Opua railway station

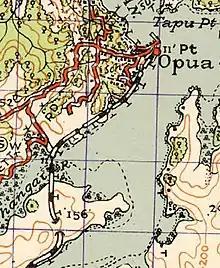
Opua 1942 one inch map

Opua railway station was a station on the Opua Branch in New Zealand, serving the port of Opua.